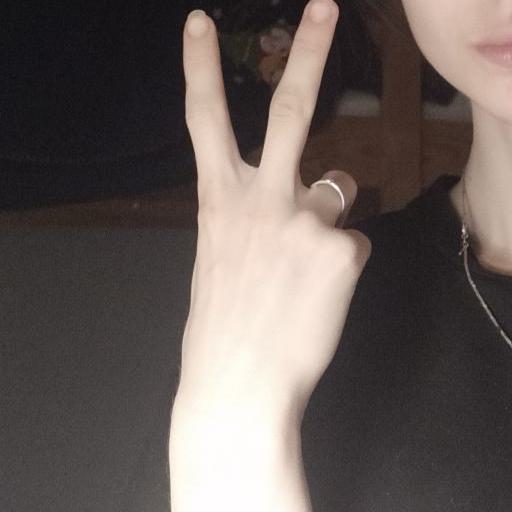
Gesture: peace_inverted